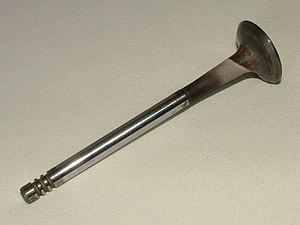
Soupape de moteur, visiblement usagée, contrairement à File:Motor valve.jpg qui a l'air neuve. De plus on voit nettement la différence de traitement entre la queue et la tête (est-ce une bi-métal
Une soupape est un organe mécanique de la distribution des moteurs thermiques à quatre temps permettant l'admission des gaz frais et l'évacuation des gaz brûlés. De manière générale, une soupape d'admission sépare le conduit d'admission de la chambre de combustion et une soupape d'échappement sépare celle-ci du conduit d'échappement.